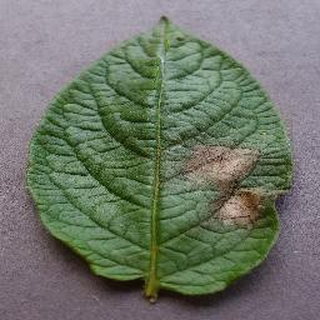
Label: potato_late_blight